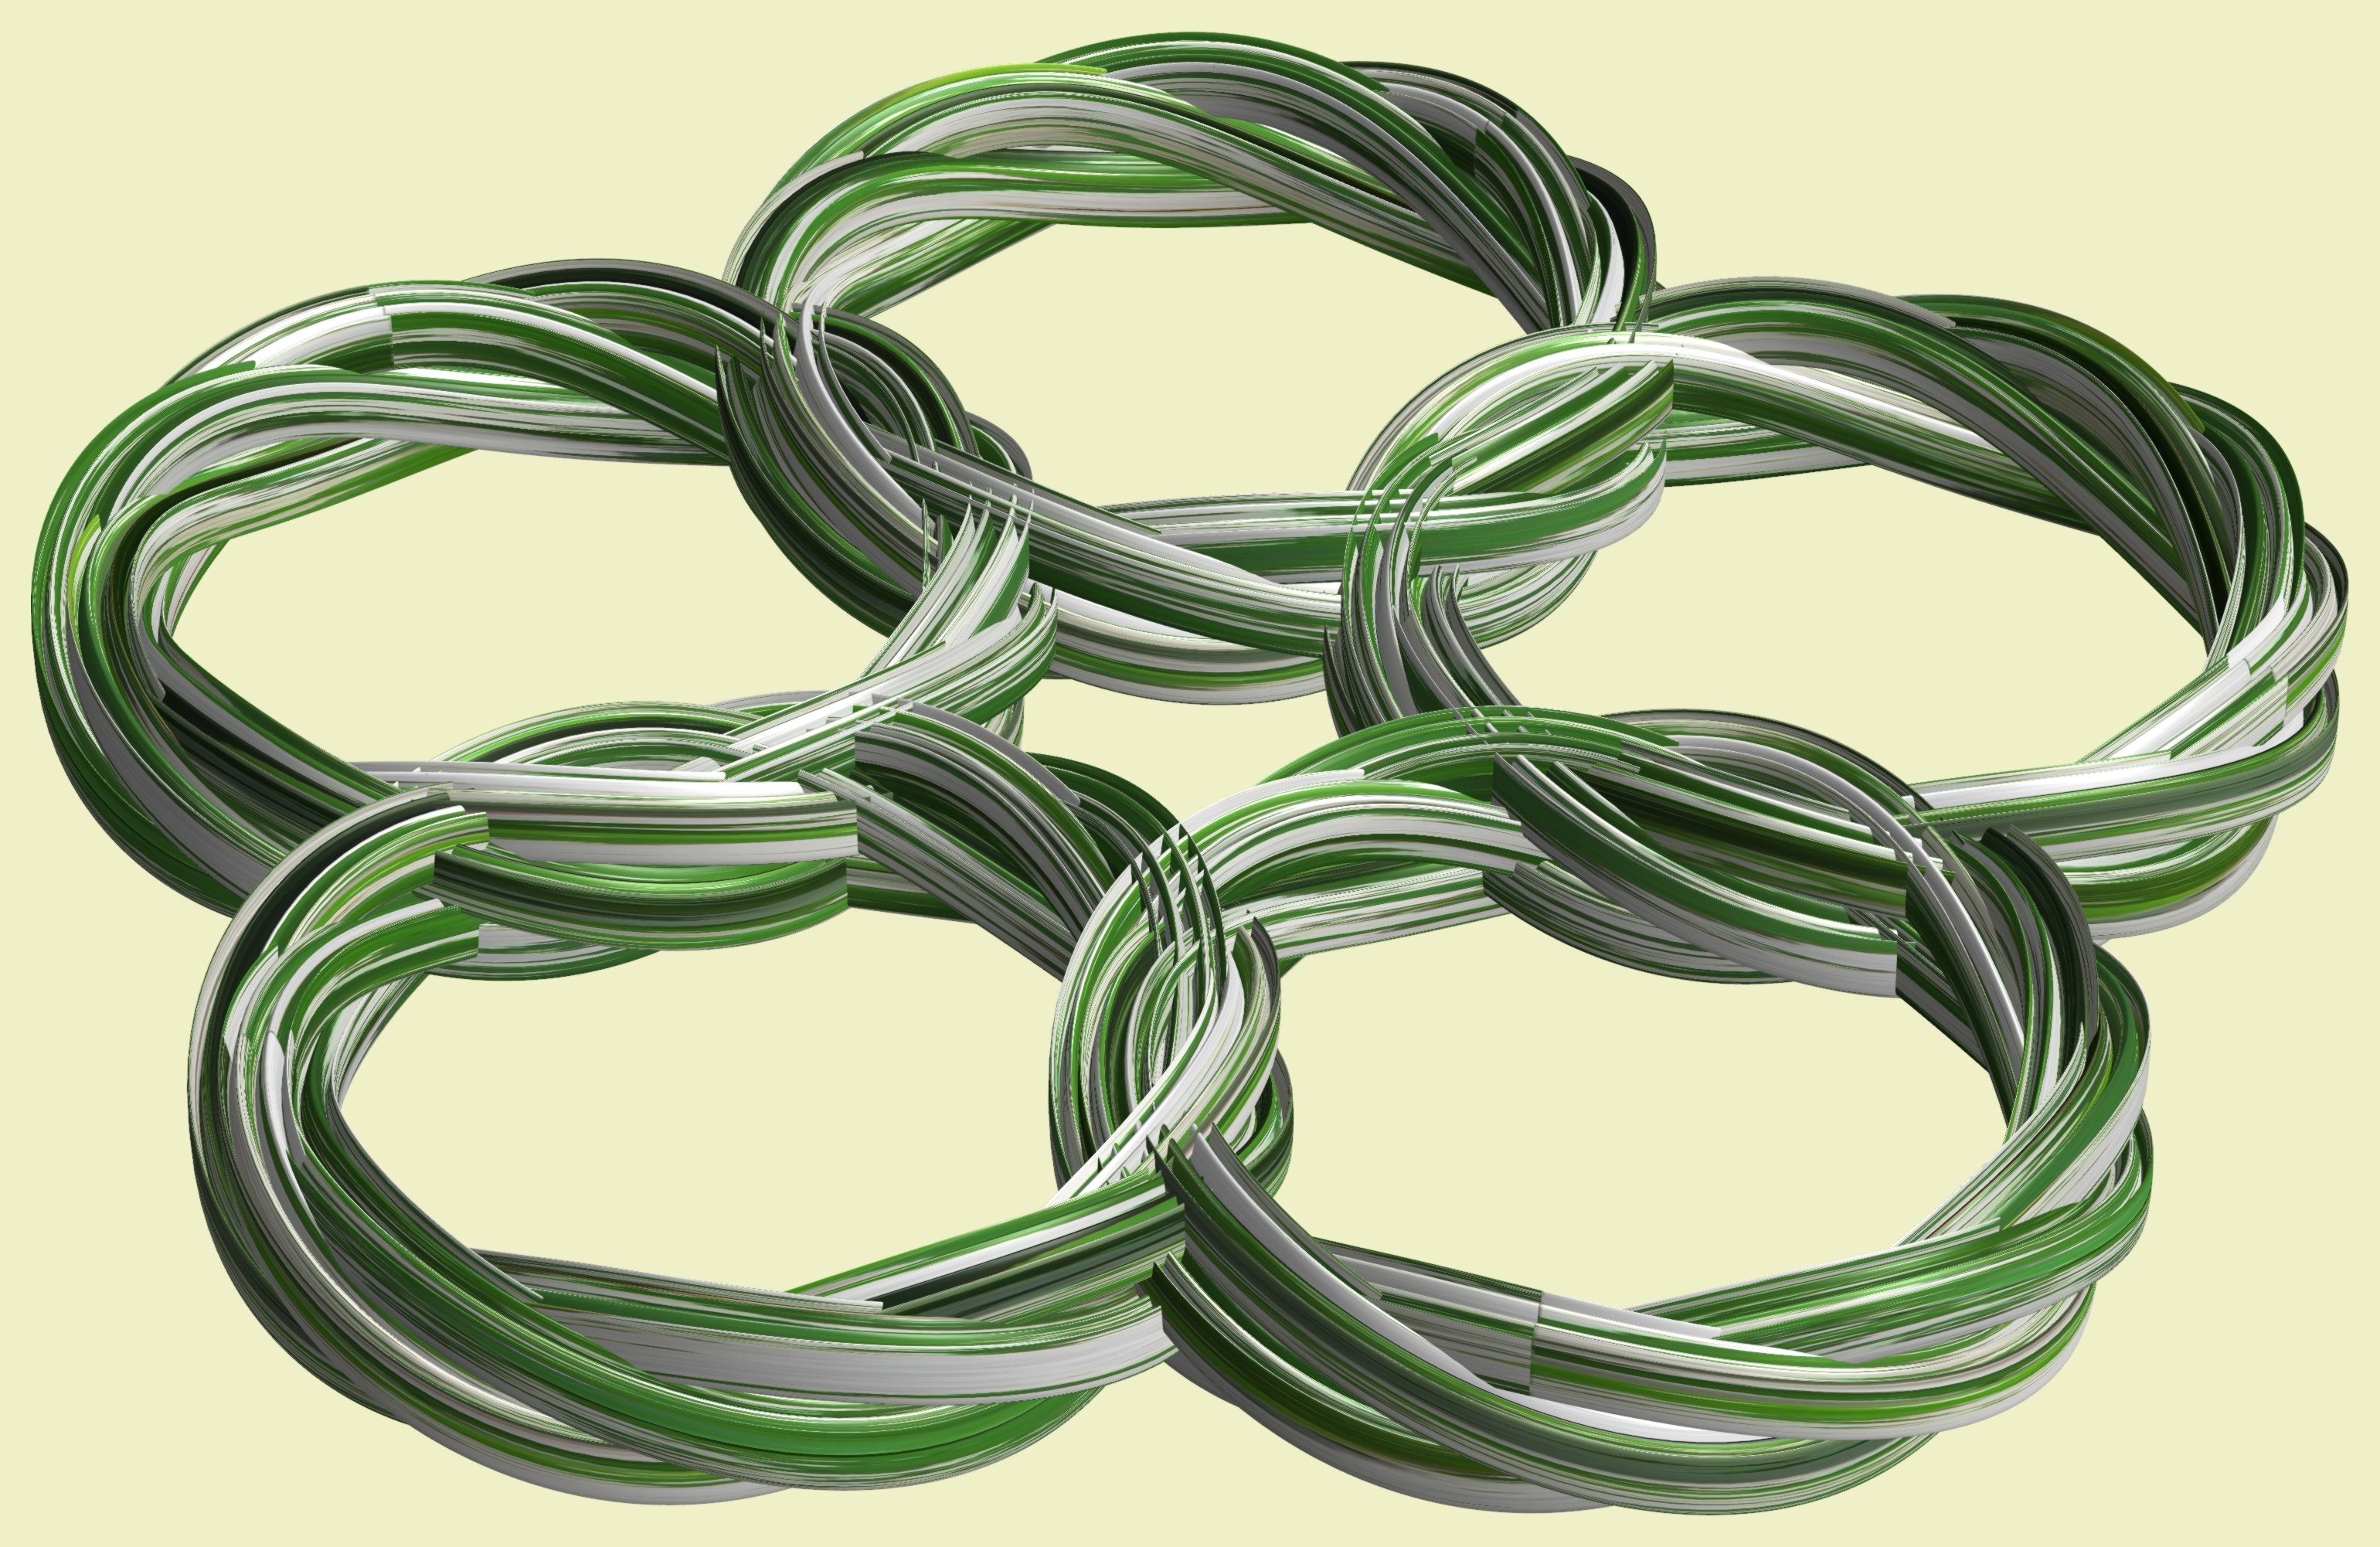
branch, structure, texture, pattern, green, rein, font, design, symmetry, 3d, graphic, knot, torus, mathematica, cg, parametricplot3d, code, program, algorithm, mapping